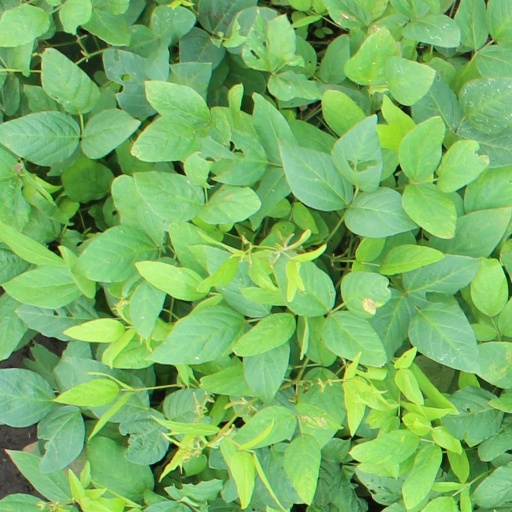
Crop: soybean